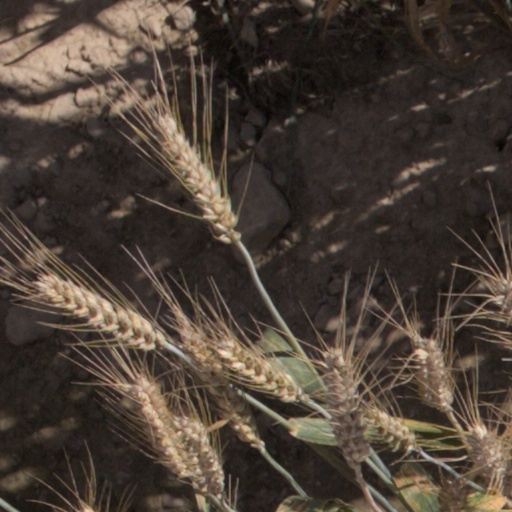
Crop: wheat